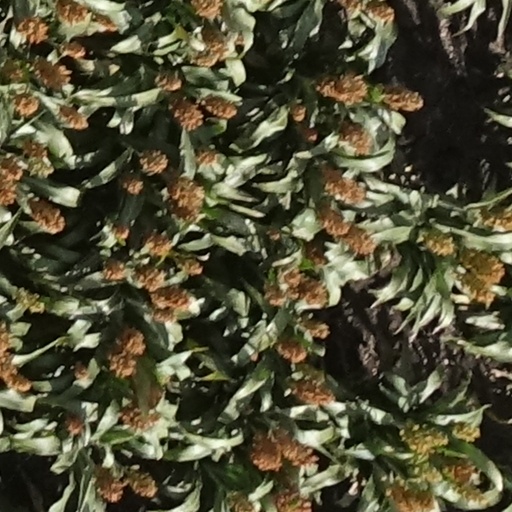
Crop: sorghum